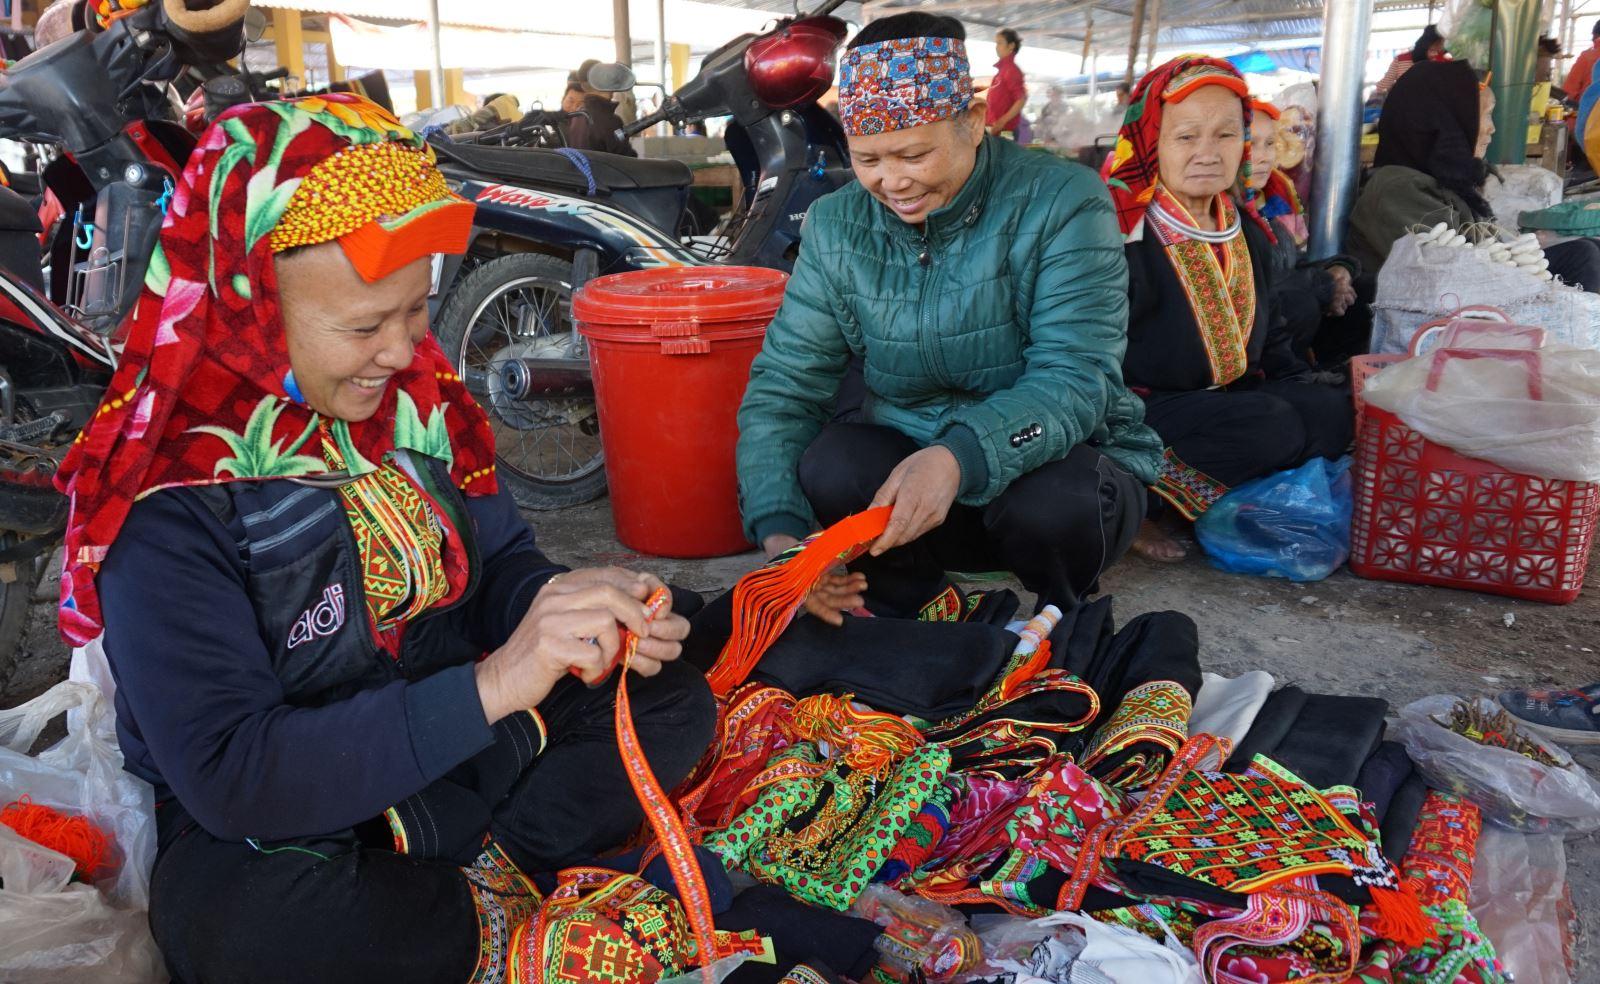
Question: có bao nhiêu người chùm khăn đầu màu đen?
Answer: có một người chùm khăn đầu màu đen